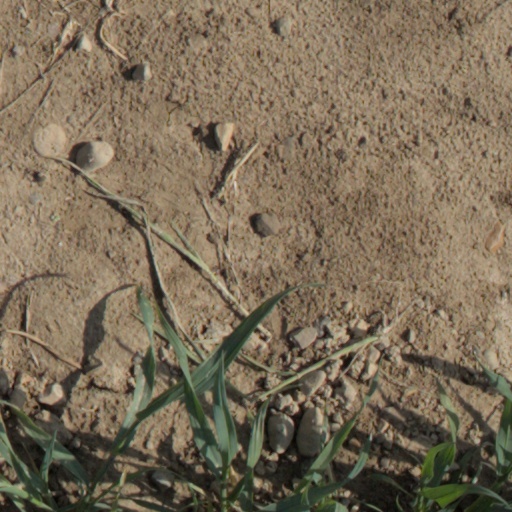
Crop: wheat